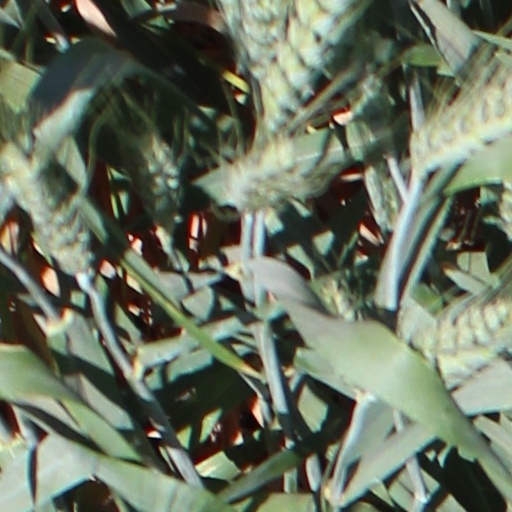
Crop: wheat